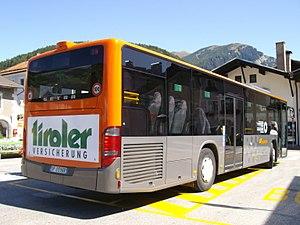
Le Setra S 415 NF est un autobus standard à planché bas fabriqué et commercialisé par le constructeur allemand Setra Kässbohrer, filiale du groupe EvoBus, de 2006 à 2013. Une version longue était également disponible, nommé S 416 NF.